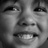
Emotion: happy